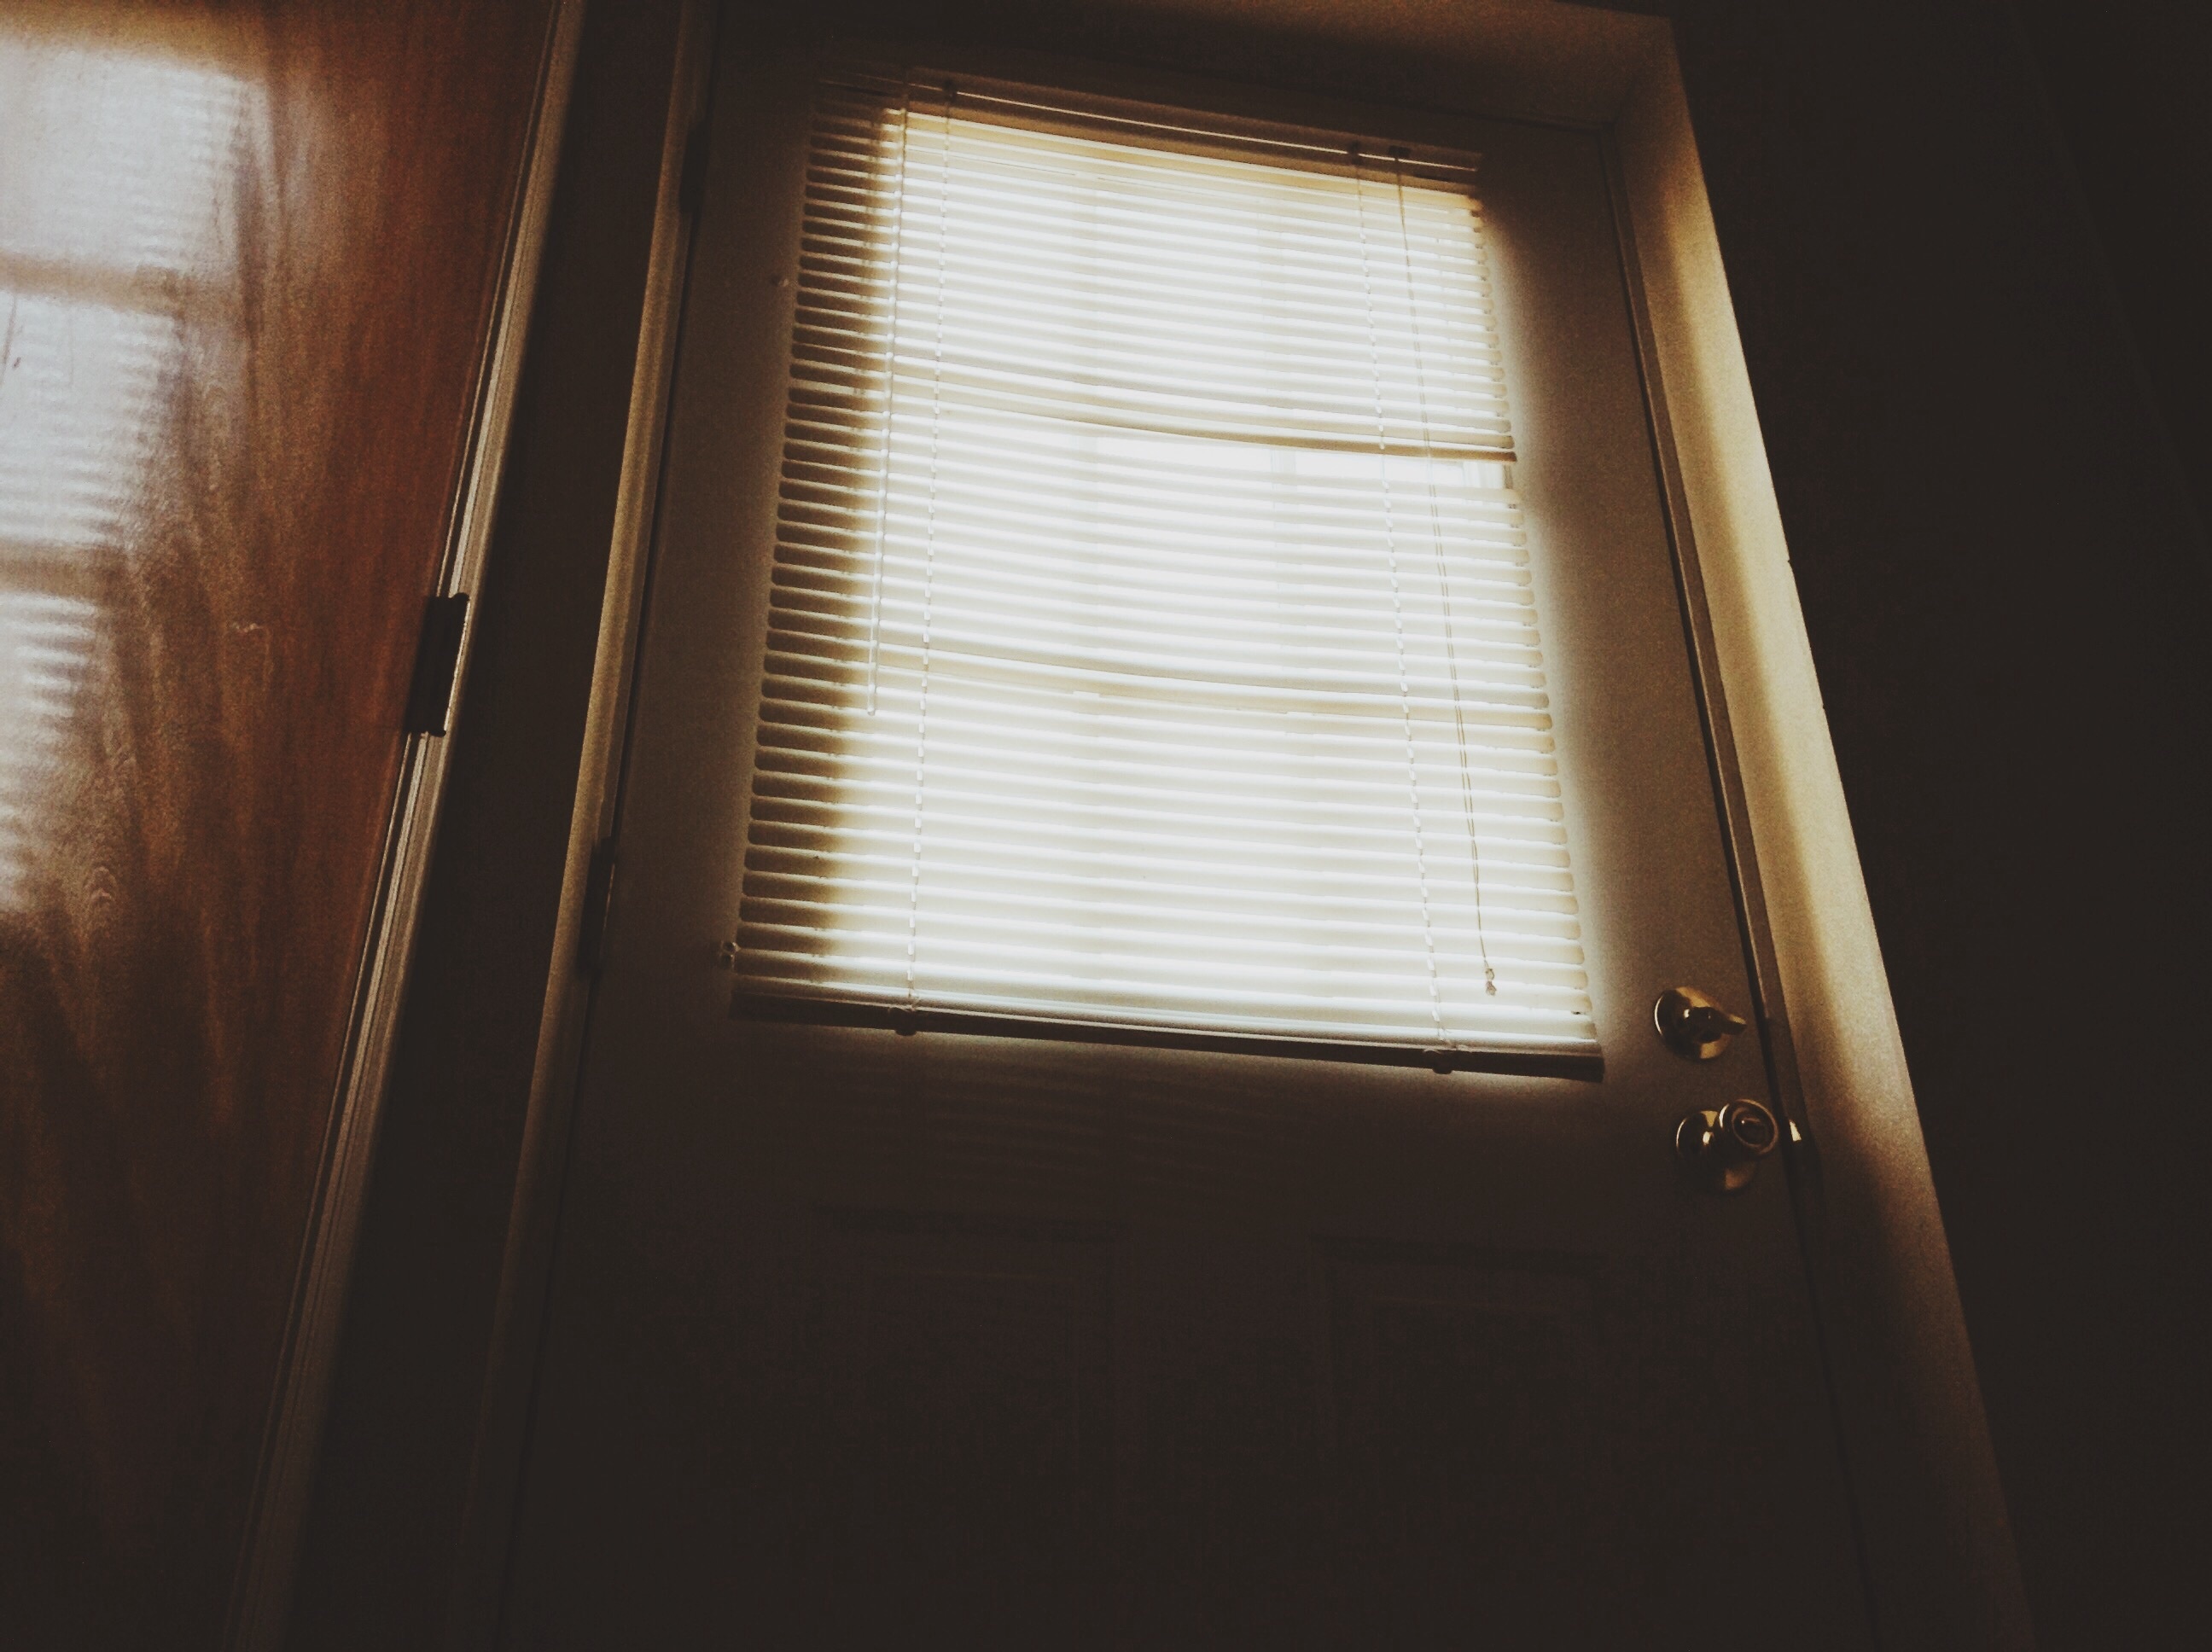
light, wood, window, ceiling, room, lighting, interior design, window blind, window covering, window treatment